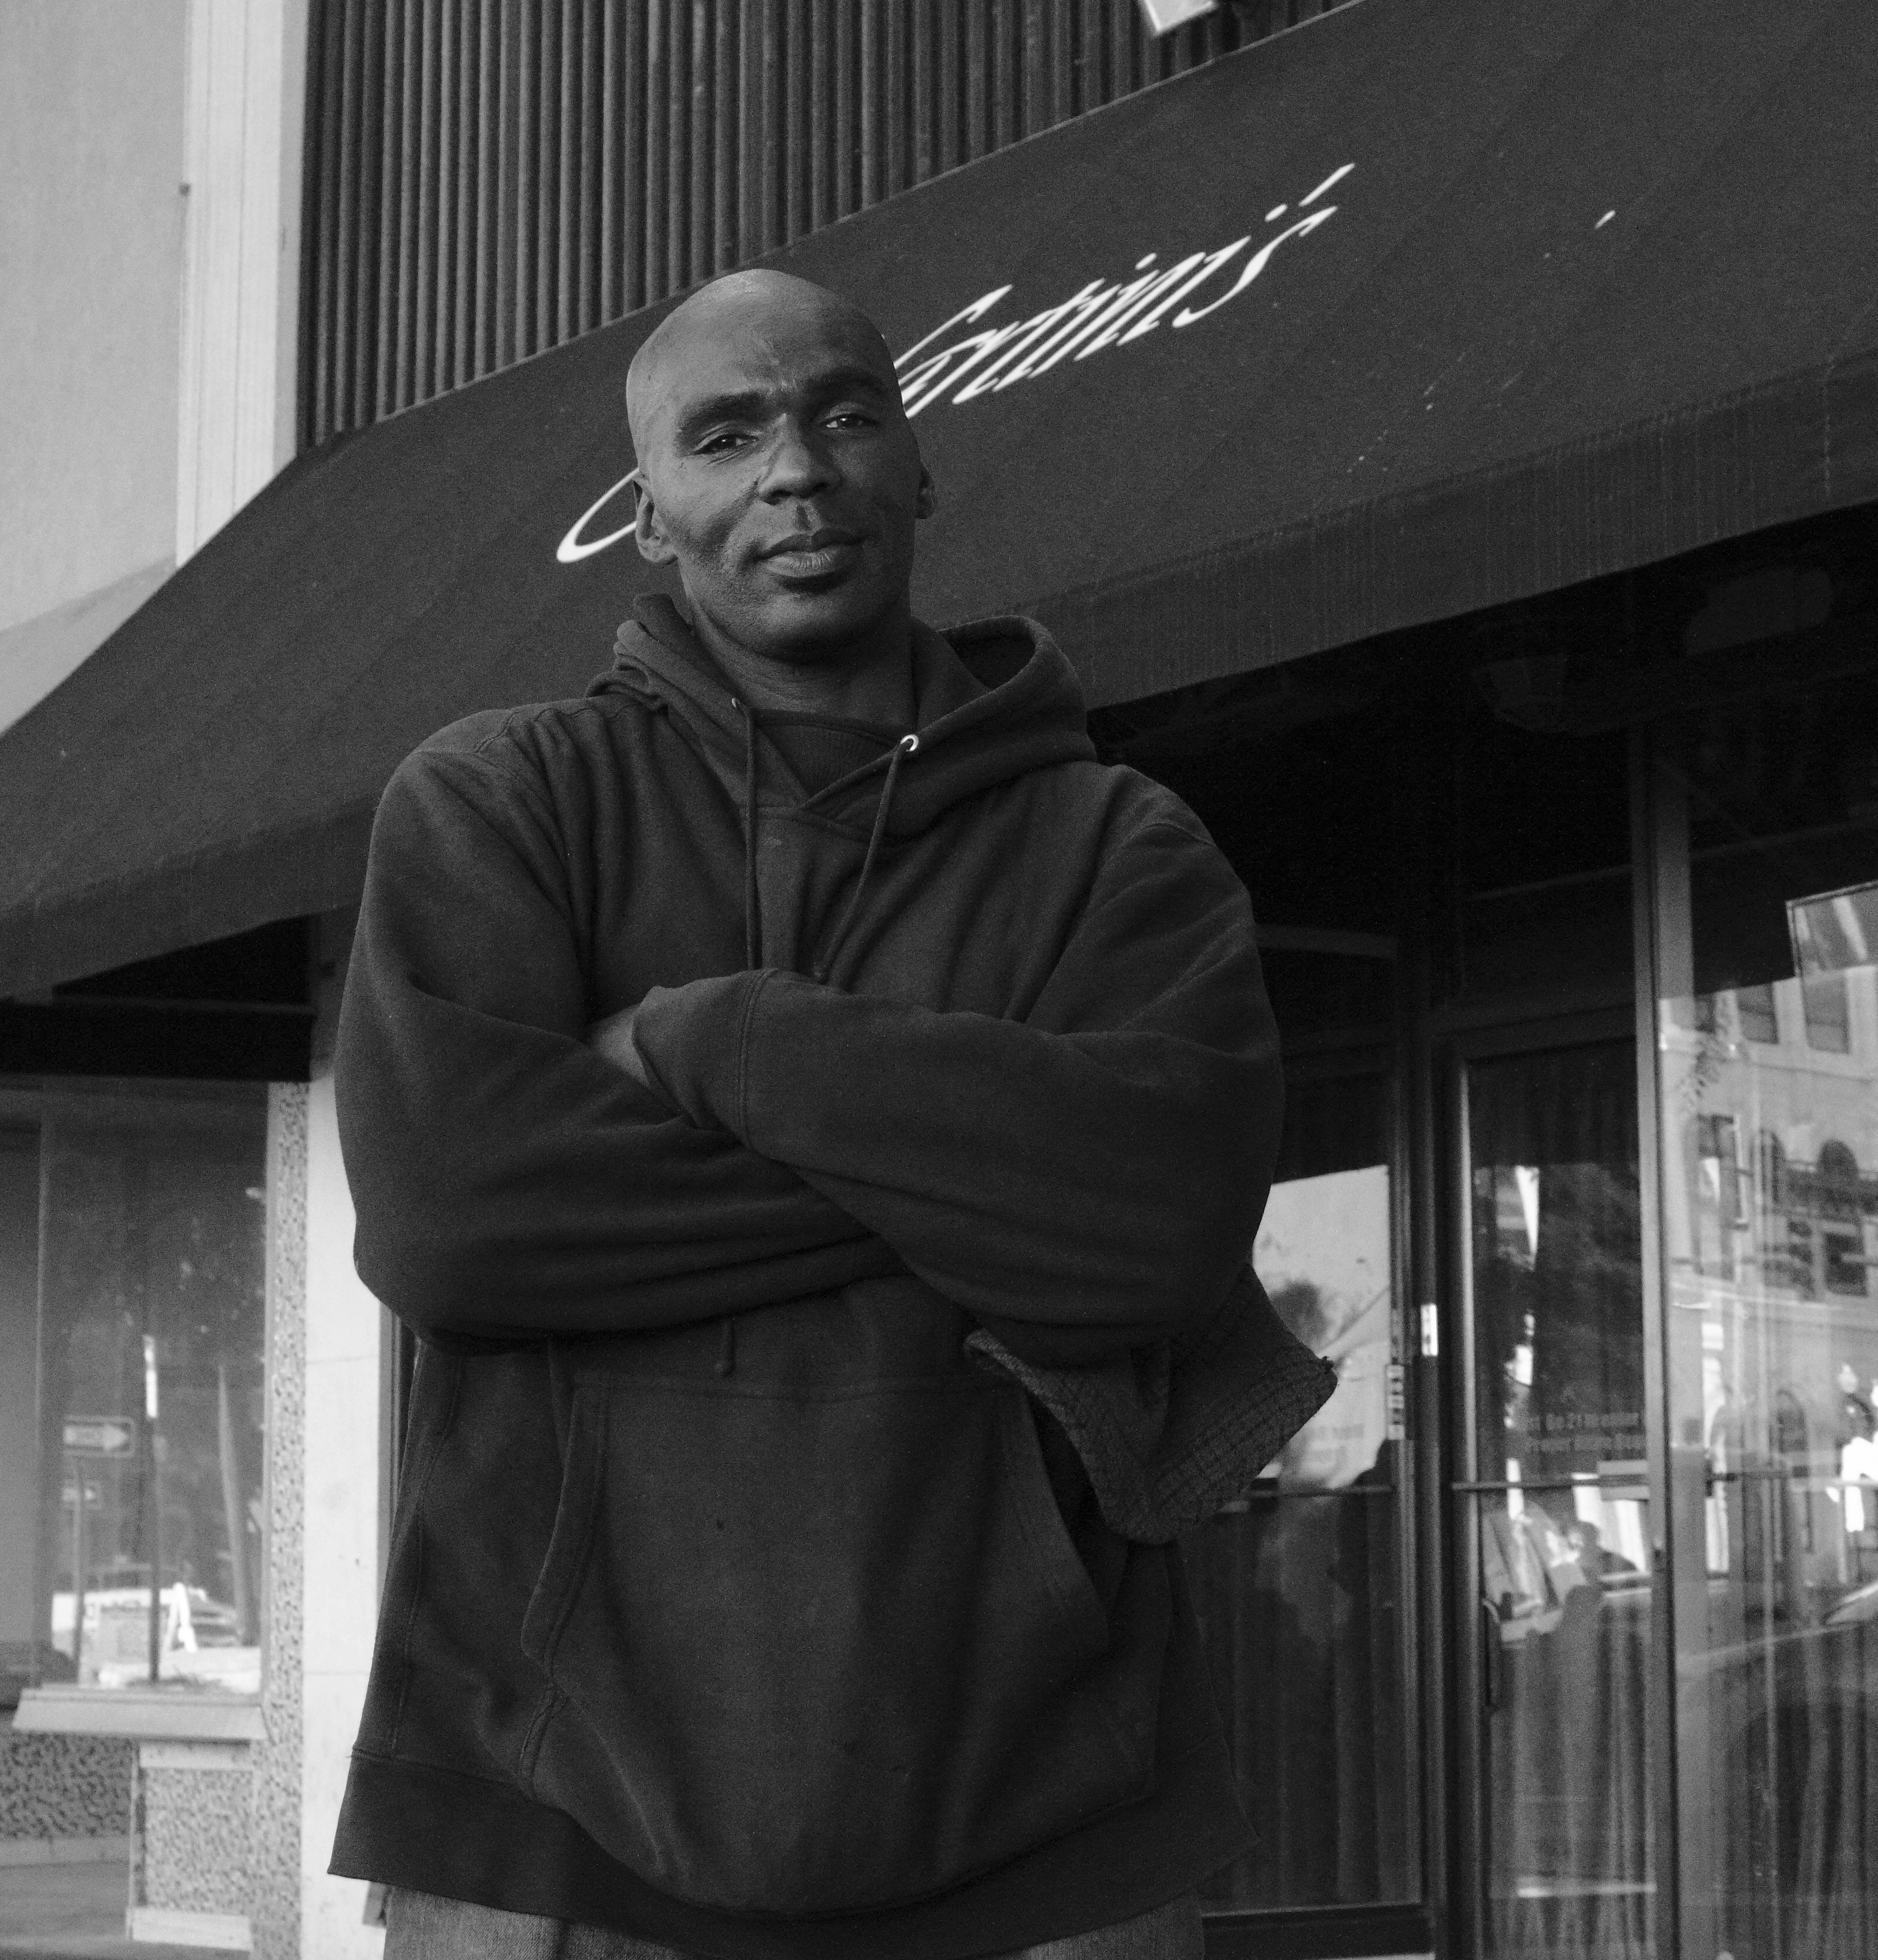
downtown, man, black, columbus, georgia, crossed, arms, white, photograph, standing, monochrome, black and white, snapshot, outerwear, photography, architecture, gentleman, street, monochrome photography, style, smile